Territorial evolution of Ethiopia

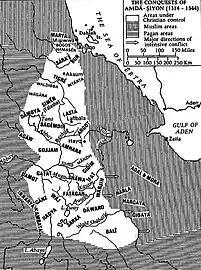

Historical regions such as Wag and Lasta were a watershed to the shift into an Ethiopian state. In the 14th century, Emperor Amda Seyon (1314–1344) was able to expand the nation into the south of Shewa by encouraging the northern population in Gondar, Bulga, Menz, Beta Amhara, Angot, Gayint, Agaw Midre, Tigray and Jirru. The expansion was widely considered religious and commercial but a few colonial motives also existed. Subsequent territorial expansion ushered in the formation and construction of new churches and monasteries in these Christian-inhabited areas and ample theocratical movement. As territorial expansion continued, the Ethiopian Orthodox Tewahedo Church became influential in colonization. The Ethiopian state generally extended between the rise of Yekuno Amlak and the death of Dawit II (Lebna Dengel) (1270–1540). Medieval reports mentioned new settlers arriving in Kembatta during the reigns of Zara Yaqob and Amda Seyon I.Around 1316/1317, Amda Seyon conquered Damot, creating trade routes through the Gibe and Omo basins. Now expansion of his realm was countered by southeast Muslim polities, the Walashma dynasty and the conquered Sultanate of Ifat. In 1325, he established hegemony on the coast of Massawa and permeated Hadiya Sultanate in 1330, resulting in the subjugation of the Sidama principalities in the south. Amda Seyon overwhelmed the Muslim states in the east, including their trade routes, and annexed the Sultanate of Ifat in 1332. Although inconclusive, his victory concluded with the collapse of two Christian kingdoms in the west: the Dongola (Nubia) and Alwa (Sennar).